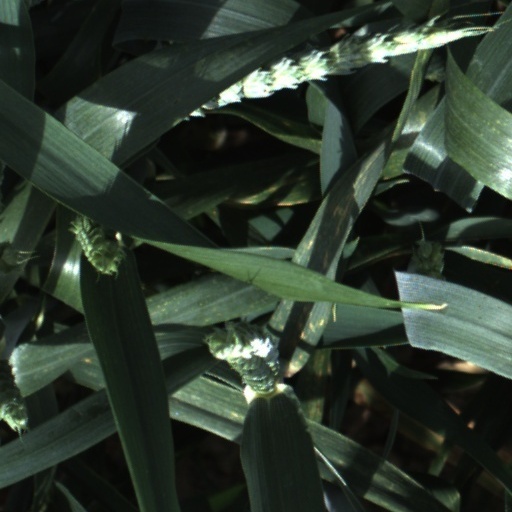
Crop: wheat